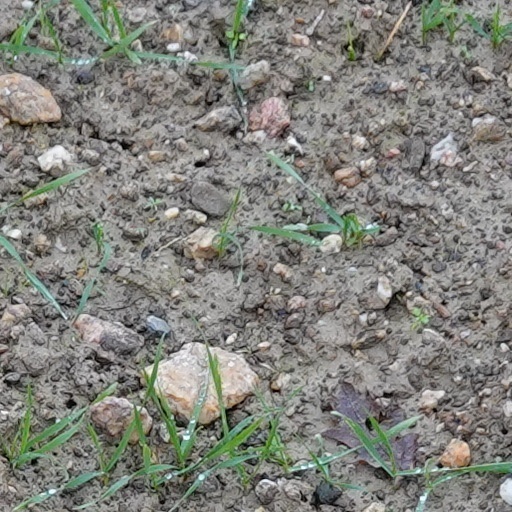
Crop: wheat